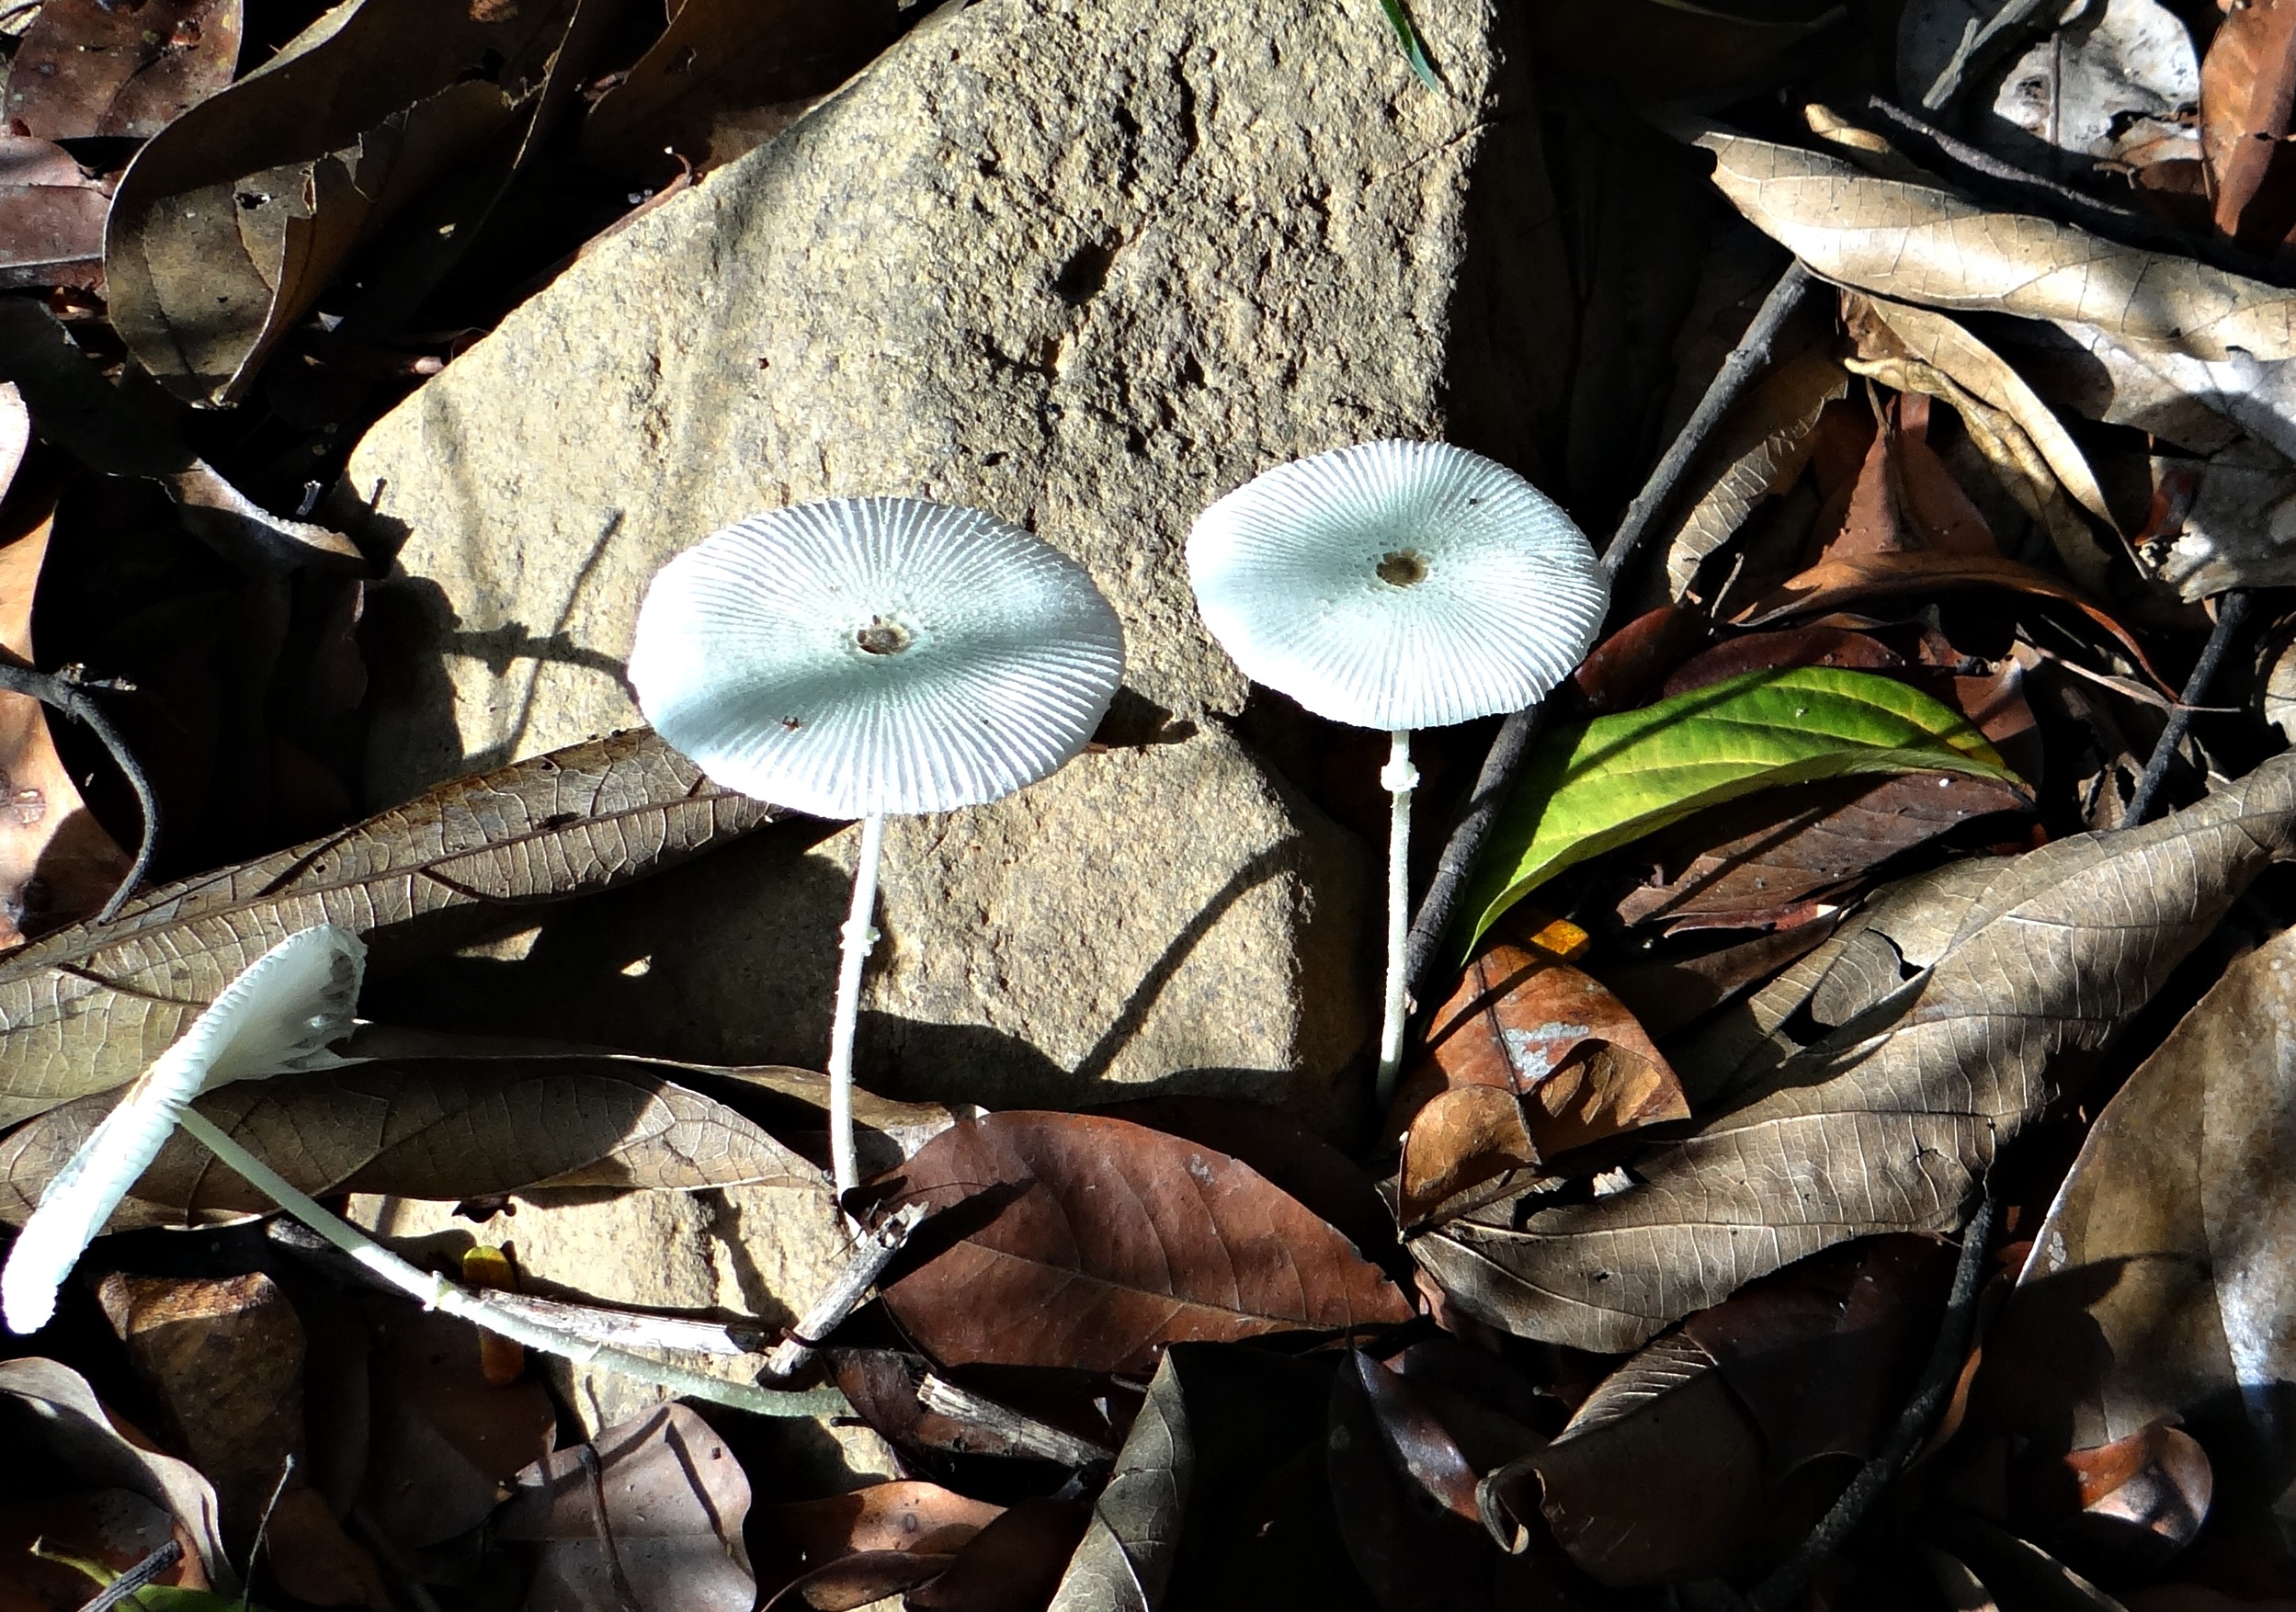
leaf, flower, wild, spring, vehicle, autumn, mushroom, forest floor, fungus, waste, india, western ghats, jog falls